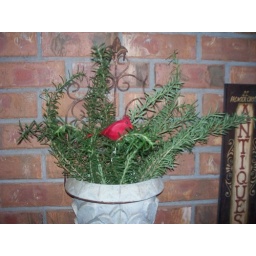
Herbs from my flower bed in a wall planter, with a little red bird attached! By my front door